Population history of the Indigenous peoples of the Americas

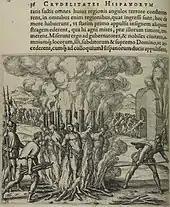
Conquest of Mexico

Some Spaniards objected to the encomienda system of labor, notably Bartolomé de las Casas, who insisted that the Indigenous people were humans with souls and rights. Because of many revolts and military encounters, Emperor Charles V helped relieve the strain on both the Native laborers and the Spanish vanguards probing the Caribana for military and diplomatic purposes. Later on New Laws were promulgated in Spain in 1542 to protect isolated Native, but the abuses in the Americas were never entirely or permanently abolished. The Spanish also employed the pre-Columbian draft system called the "mita", and treated their subjects as something between slaves and serfs. Serfs stayed to work the land; slaves were exported to the mines, where large numbers of them died. In other areas the Spaniards replaced the ruling Aztecs and Incas and divided the conquered lands among themselves ruling as the new feudal lords with often, but unsuccessful lobbying to the viceroys of the Spanish crown to pay Tlaxcalan war demnities. The infamous Bandeirantes from São Paulo, adventurers mostly of mixed Portuguese and Native ancestry, penetrated steadily westward in their search for Indian slaves. Serfdom existed as such in parts of Latin America well into the 19th century, past independence. Historian Andrés Reséndez argues that even though the Spanish were aware of the spread of smallpox, they made no mention of it until 1519, a quarter century after Columbus arrived in Hispaniola. Instead he contends that enslavement in gold and silver mines was the primary reason why the Native American population of Hispaniola dropped so significantly and that even though disease was a factor, the Native population would have rebounded the same way Europeans did following the Black Death if it were not for the constant enslavement they were subject to. He further contends that enslavement of Native Americans was in fact the primary cause of their depopulation in Spanish territories; that the majority of Indians enslaved were women and children compared to the enslavement of Africans which mostly targeted adult males and in turn they were sold at a 50% to 60% higher price, and that 2,462,000 to 4,985,000 Amerindians were enslaved between Columbus's arrival and 1900.